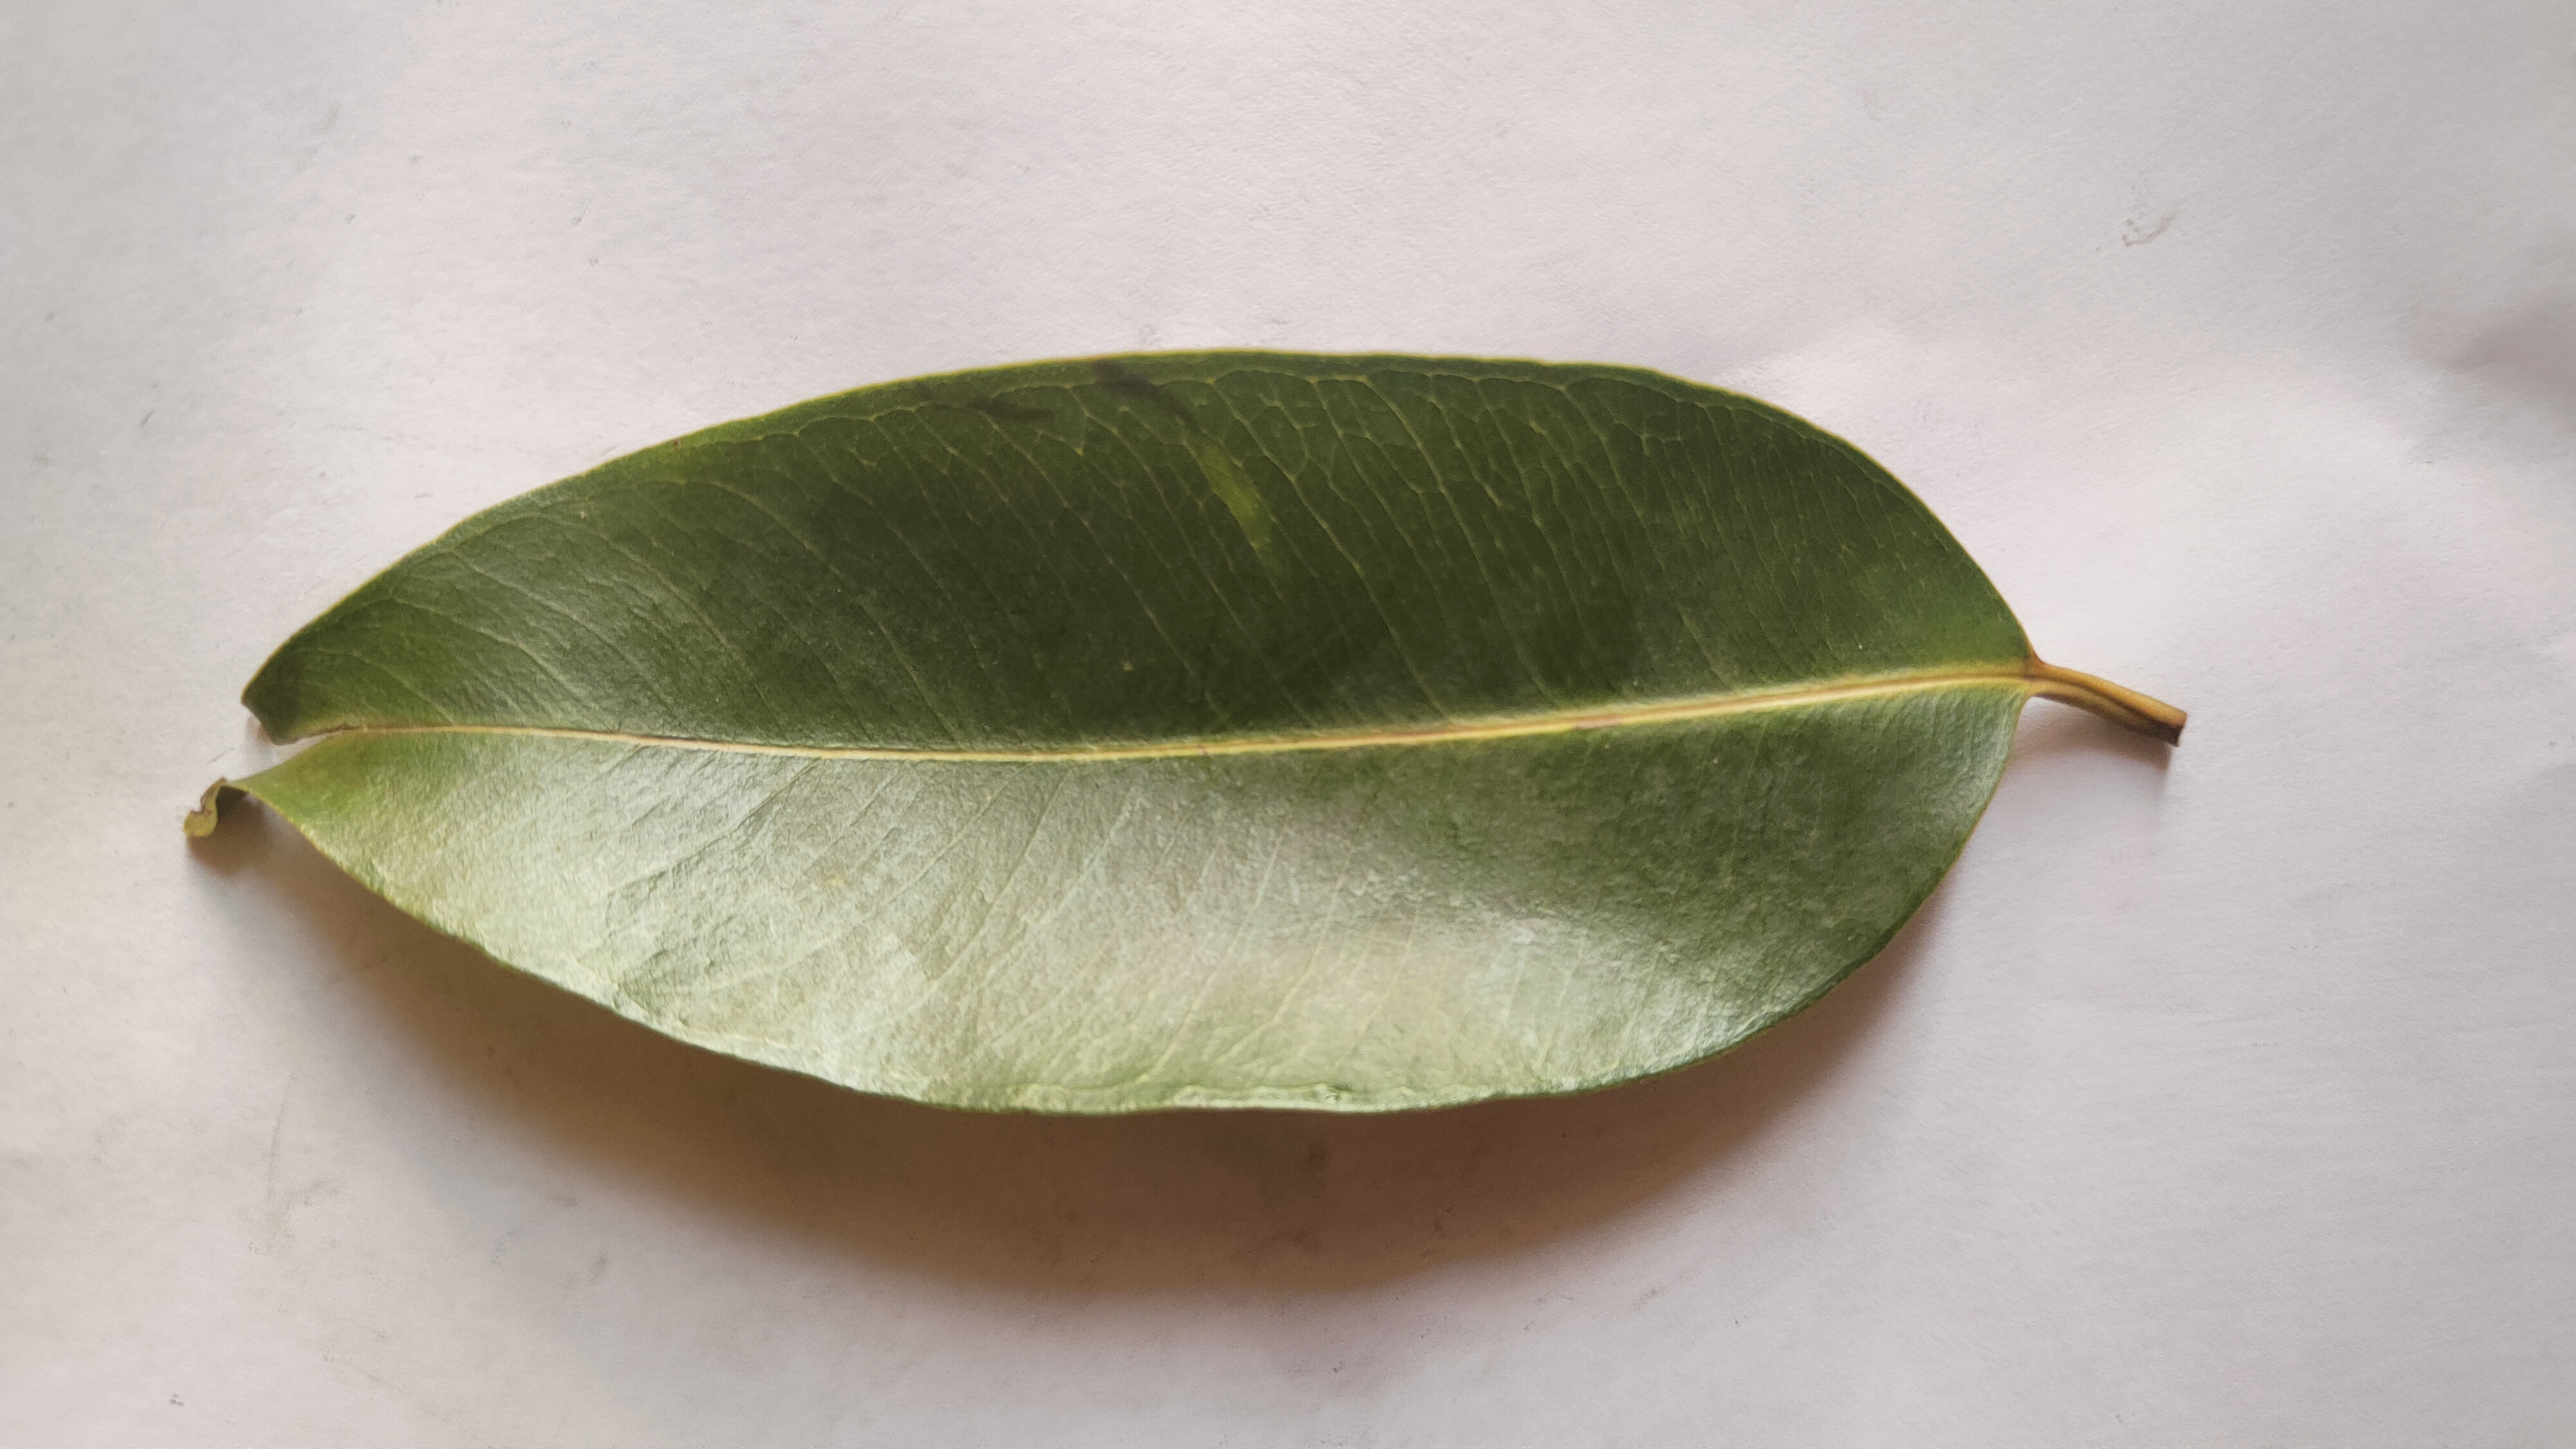
Leaf variety: Black plum